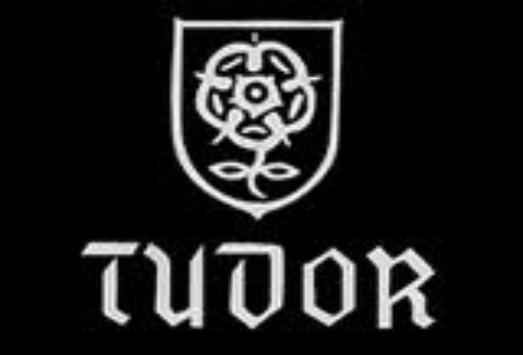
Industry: Clothes